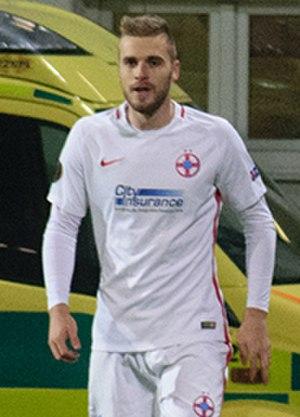
Bogdan Planić, né le 19 janvier 1992 est un footballeur serbe évoluant au FC FCSB.